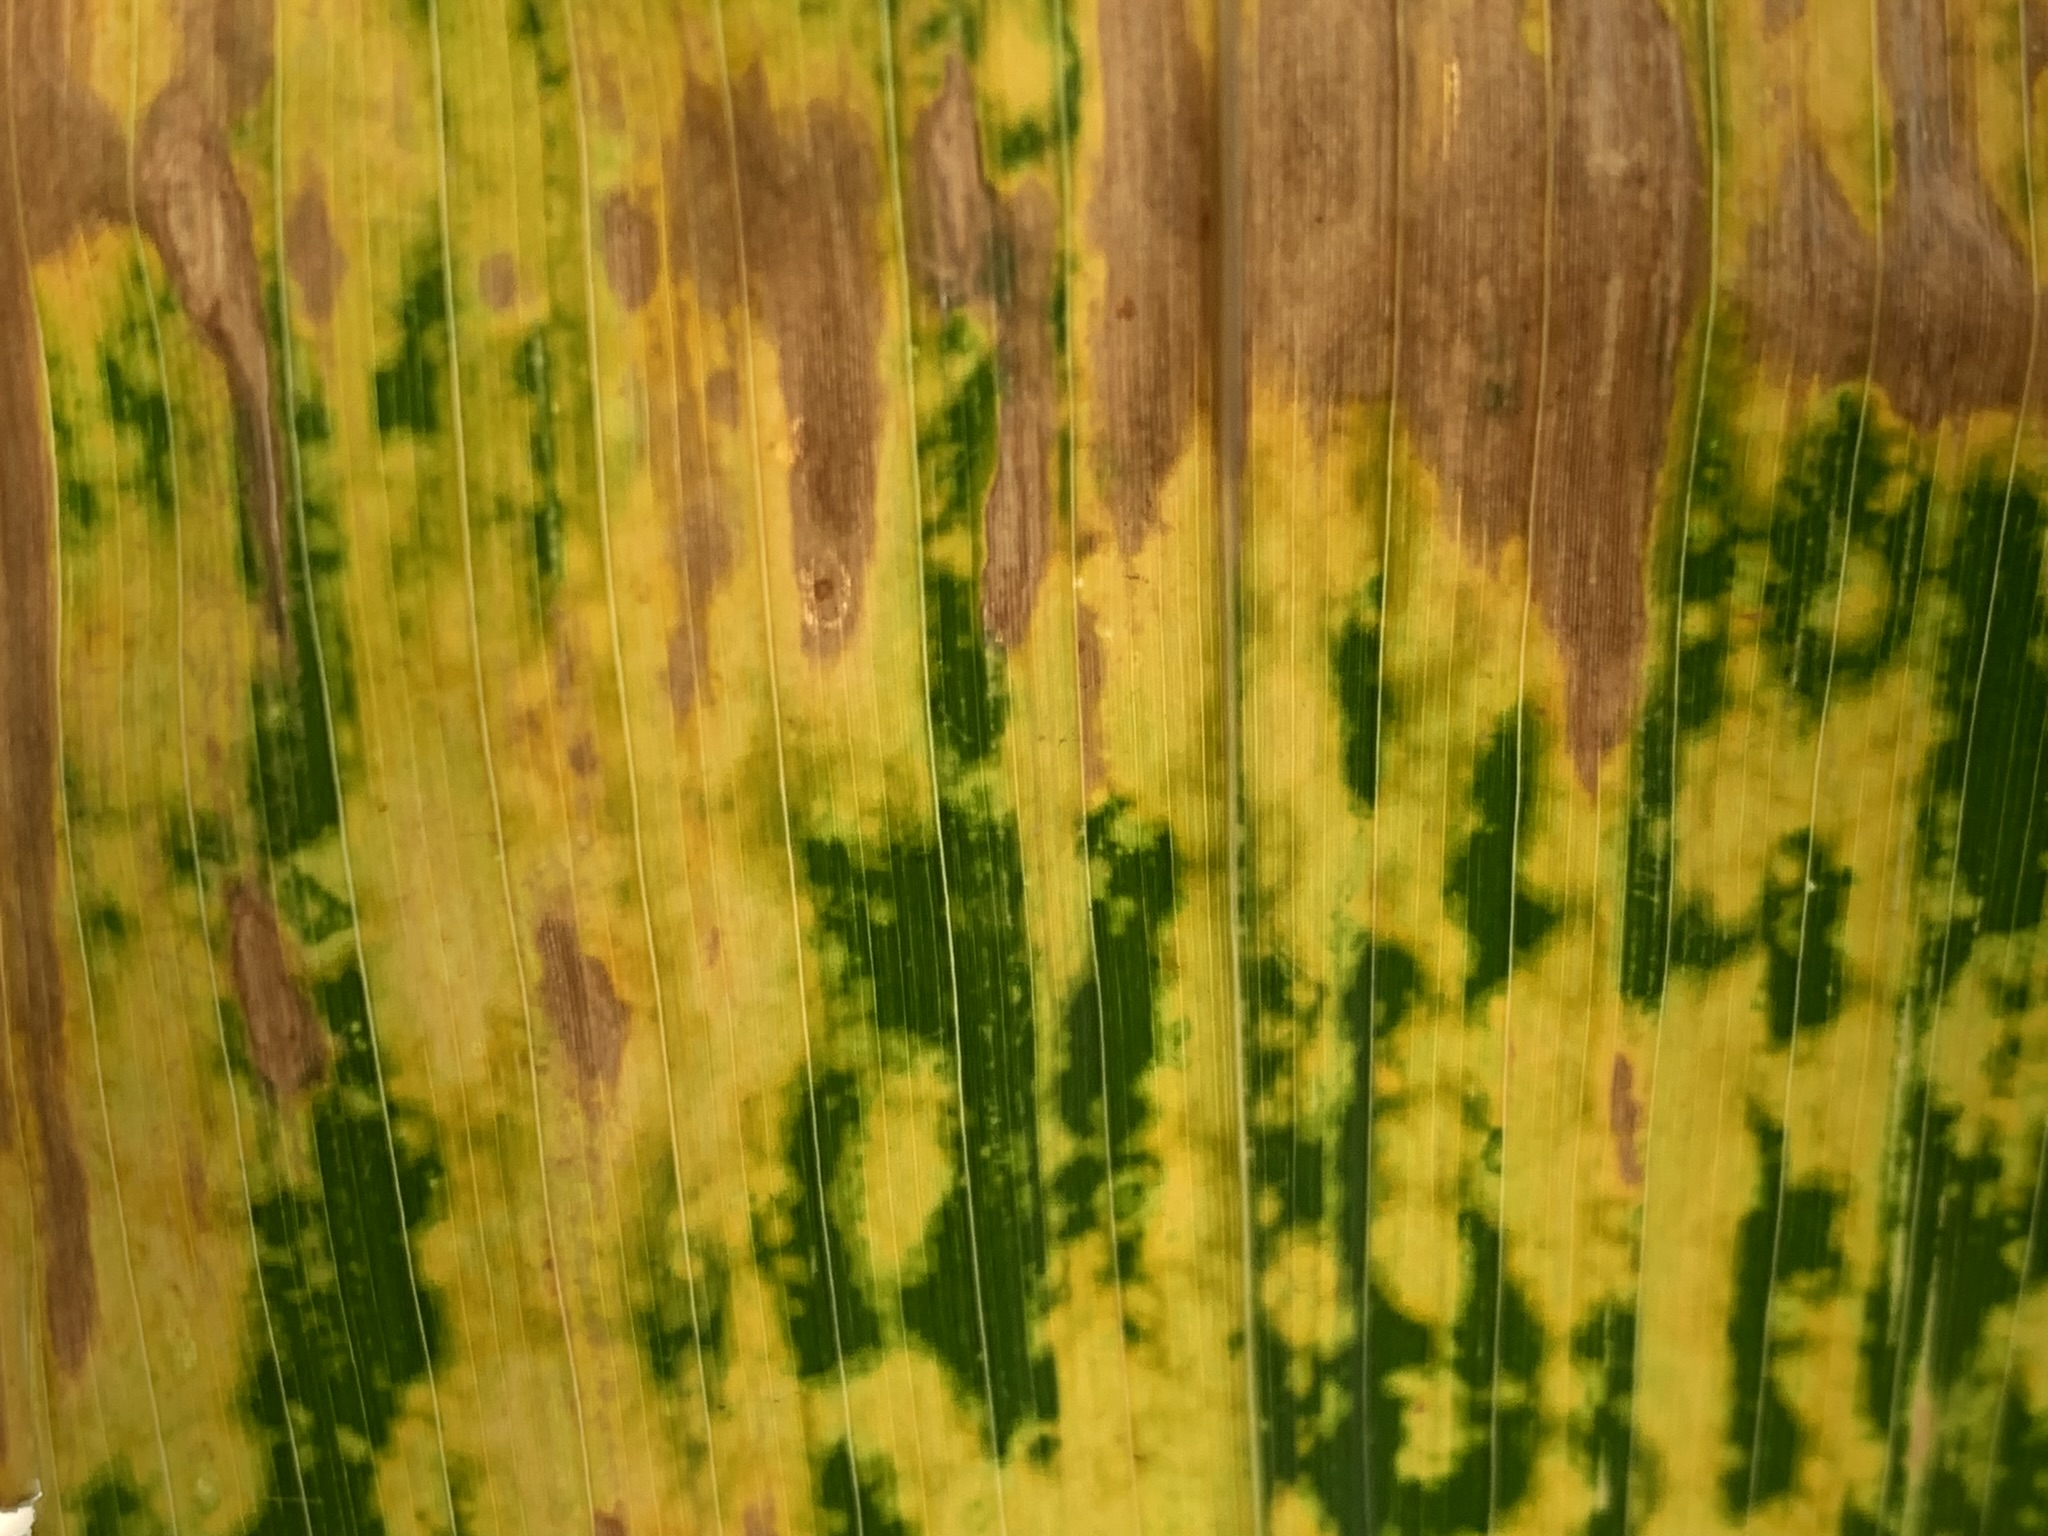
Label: MLN